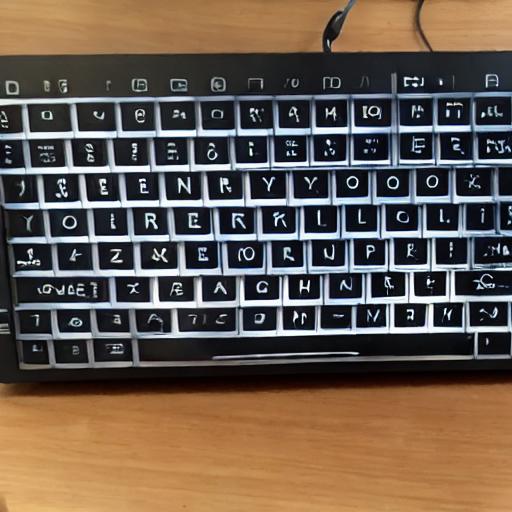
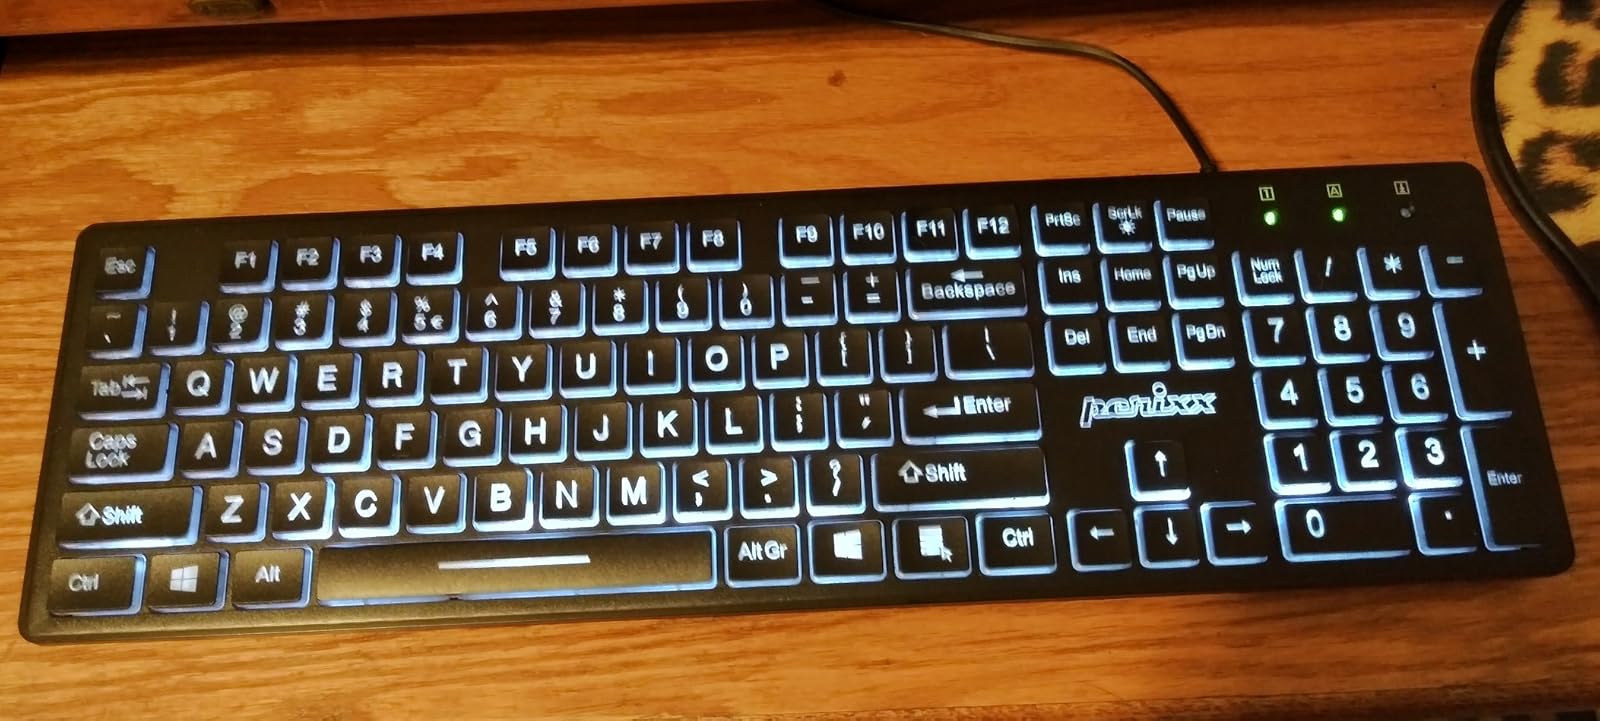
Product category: keyboard
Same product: no